Varina Farms

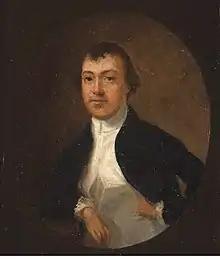
Thomas Mann Randolph Jr., Governor of Virginia, husband of Martha Jefferson Randolph, and son-in-law of Thomas Jefferson.

In 1612, English colonist John Rolfe introduced the cultivation of a special strain of tobacco ("Nicotiana tabacum") in Jamestown for export to England, which was much better-liked by the Europeans than a harsher form which grew naturally in Virginia. As his tobacco became a cash crop for the struggling colony's economy, about 1615 he established a plantation estate from the first settlement at Jamestown. He called his plantation Varina or Verinas, for the Spanish tobacco that was called Verinas. Varina plantation was established across the river from Sir Thomas Dale's 1611 settlement at the progressive community in Henricus.